Blackwood Covered Bridge

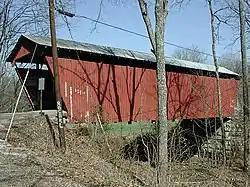

The Blackwood Covered Bridge, over the Shade River near Athens, Ohio, was built in 1881. It is a King post truss bridge. It was listed on the National Register of Historic Places in 1978.